Thomas Collins (soldier)

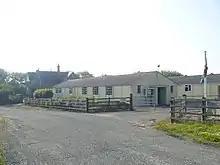
Stone and tablet in memory of Private Thomas Collins at Pelcomb Community Centre, Camrose, Haverfordwest, Pembrokeshire.

A campaign led by George Harris and Pembrokeshire County Council chairman Clive Collins to erect a memorial stone and tablet at Pelcomb succeeded in 2006.